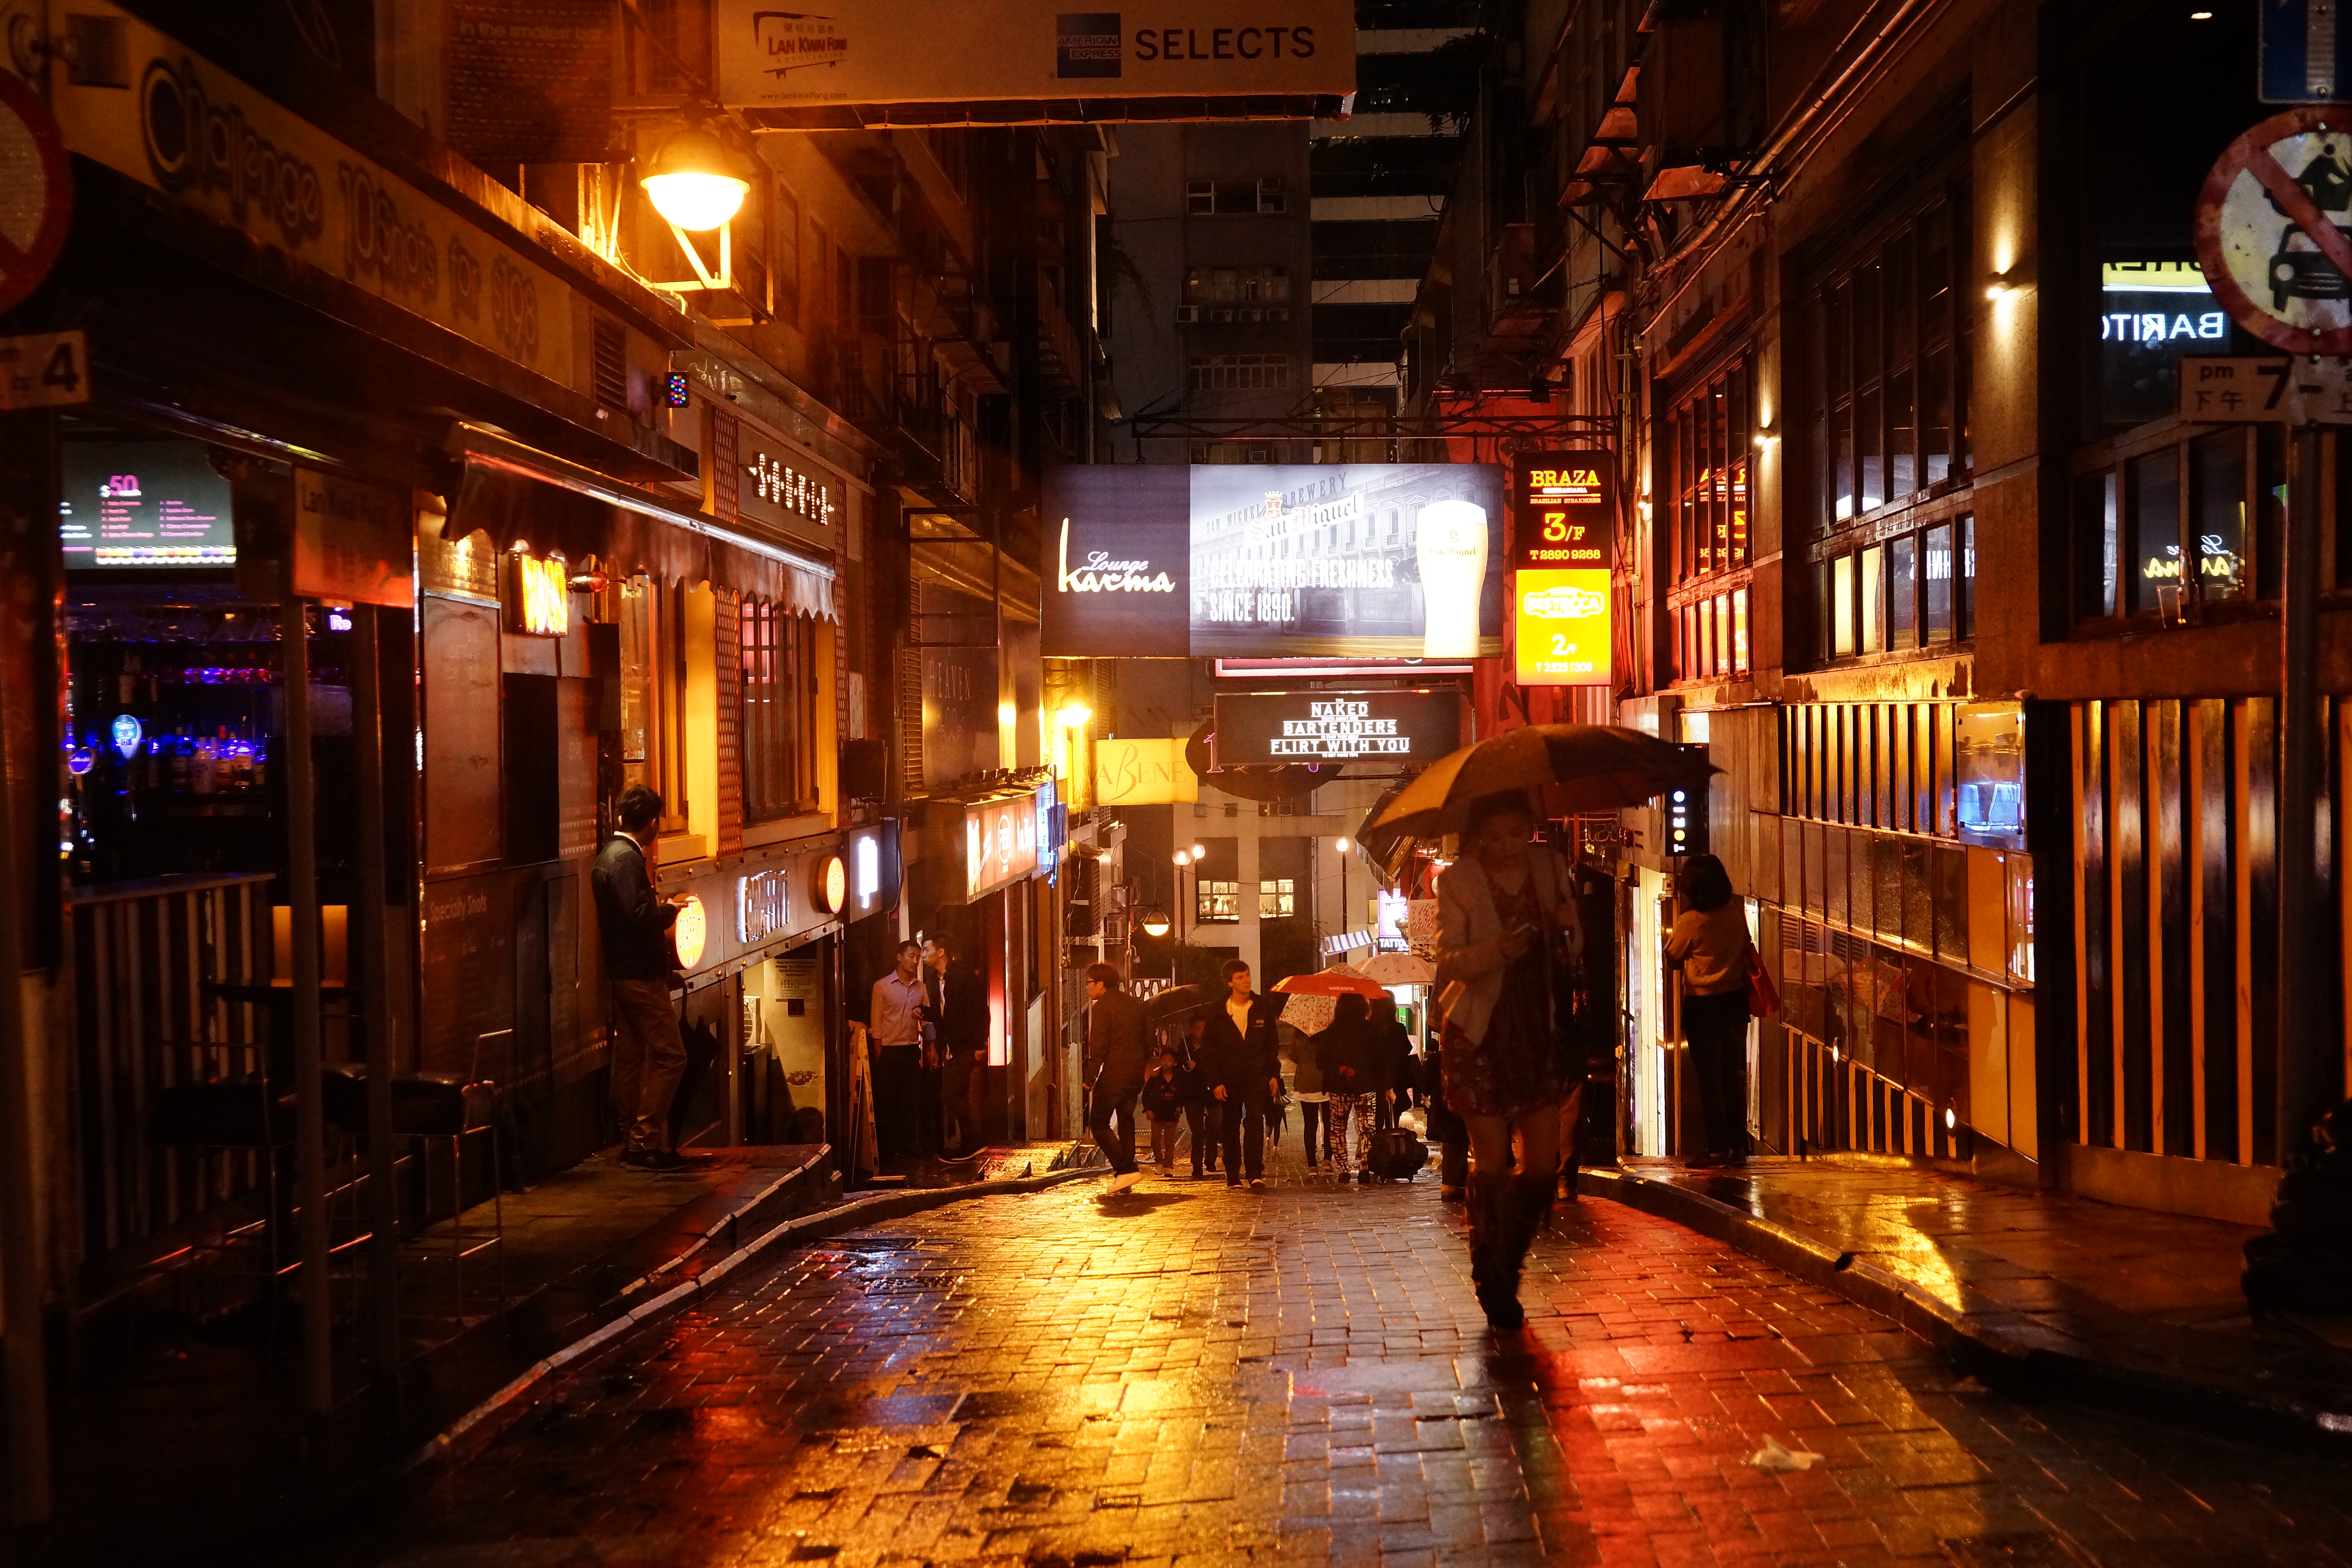
road, street, night, rain, alley, city, bar, evening, umbrella, infrastructure, hongkong, urban area